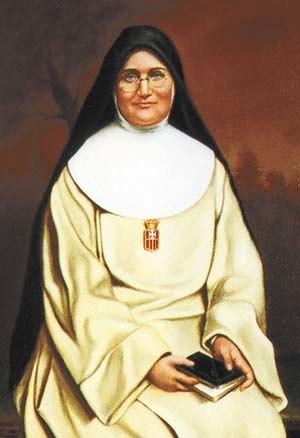
Marguerite Marie López de Maturana est une religieuse espagnole fondatrice des sœurs mercédaires missionnaires et reconnue bienheureuse par l'Église catholique.
Cette liste de saints concerne les saints, bienheureux, et vénérables reconnus comme tels par l'Église catholique, ayant vécu au XXᵉ siècle. Sur cette période, l'Église a donné comme modèles évangéliques 152 saints et 2 038 bienheureux.
Ceci est la liste des béatifications approuvées par Benoît XVI. Ce qui ne veut pas dire qu'il en présida la cérémonie et liturgie officielle. Benoît XVI est en effet revenu à l'usage antique de ne généralement plus présider lui-même les cérémonies de béatification. Au cours de son pontificat, il y eut 116 cérémonies